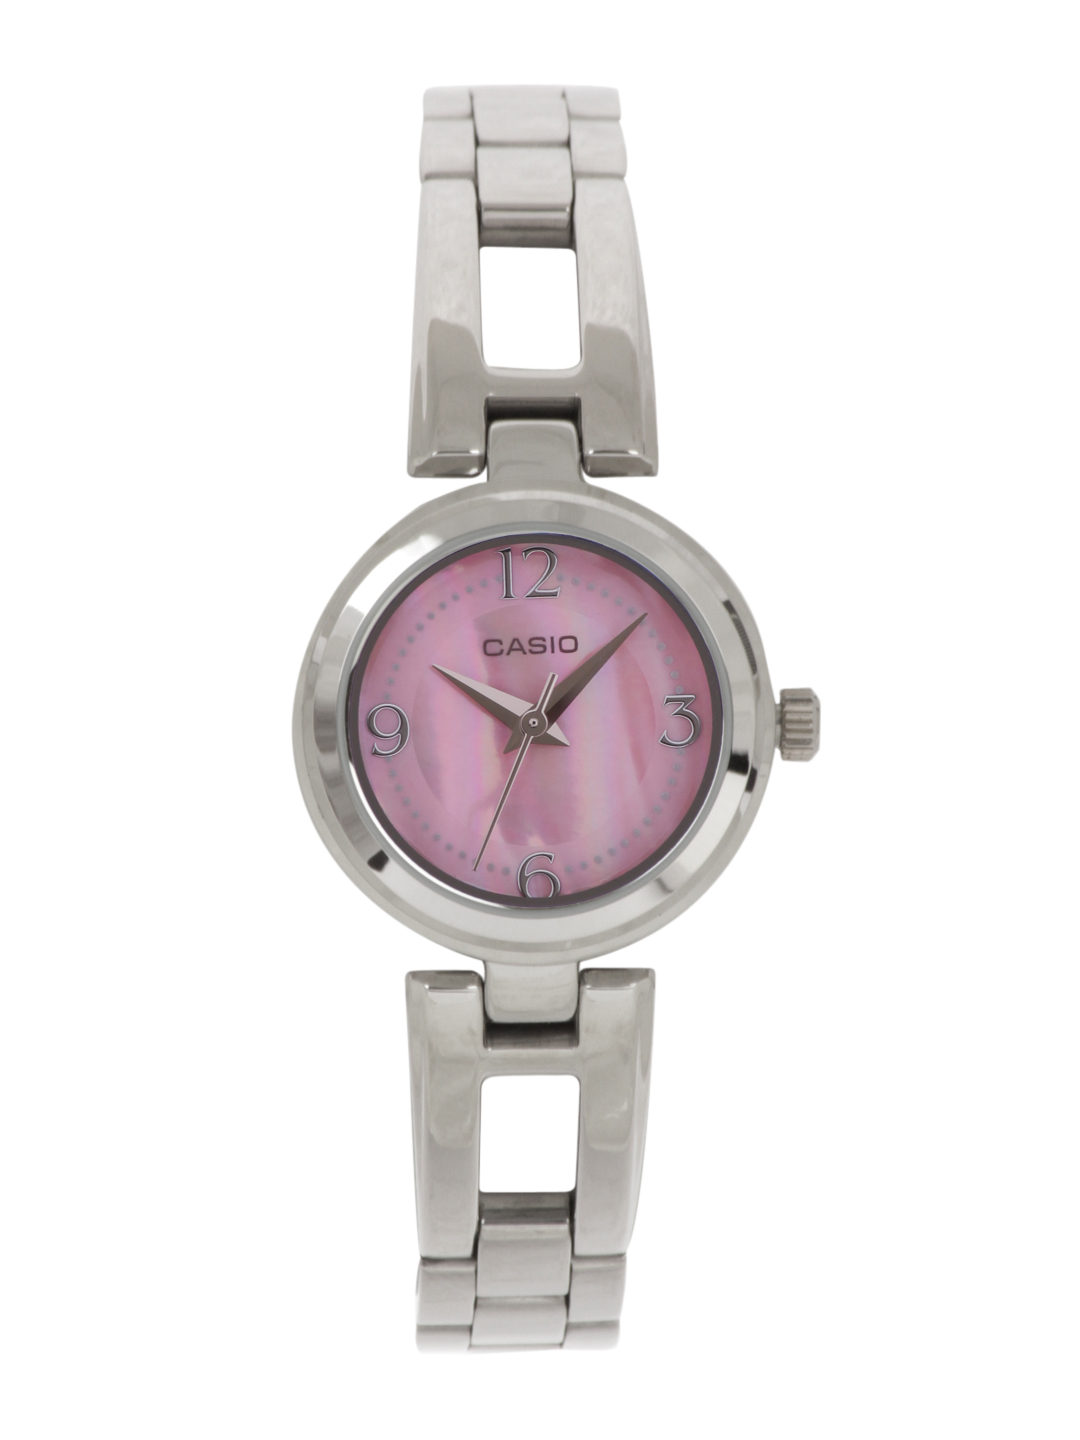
CASIO ENTICER Pink Dial Analogue Watch A632
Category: Accessories / Watches / Watches
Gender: Women
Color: Pink
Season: Winter 2016
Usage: Casual